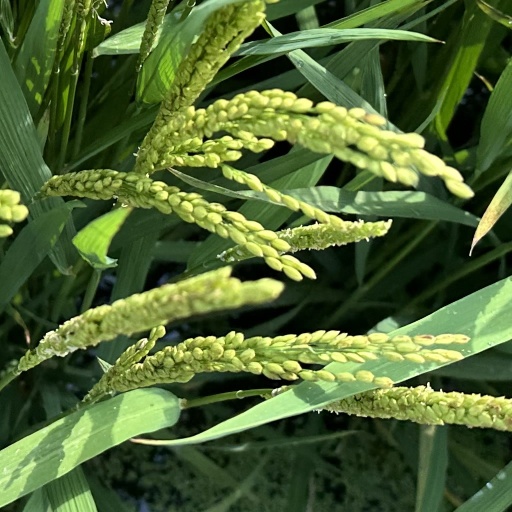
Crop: rice